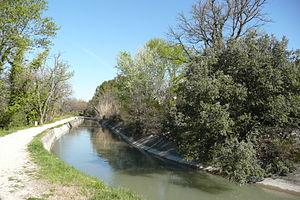
Canal de Carpentras près de Cambuisson.
Le canal de Carpentras est un ouvrage servant à l'irrigation, long de 69 km, auxquels s'ajoutent 725 km de canaux secondaires et tertiaires, essentiellement dans le département de Vaucluse.